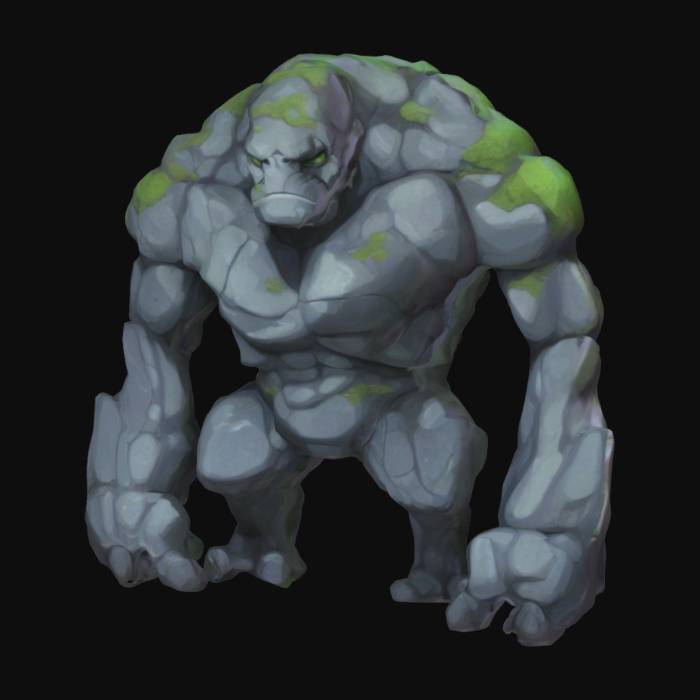
미적 점수 (1~10점): 8